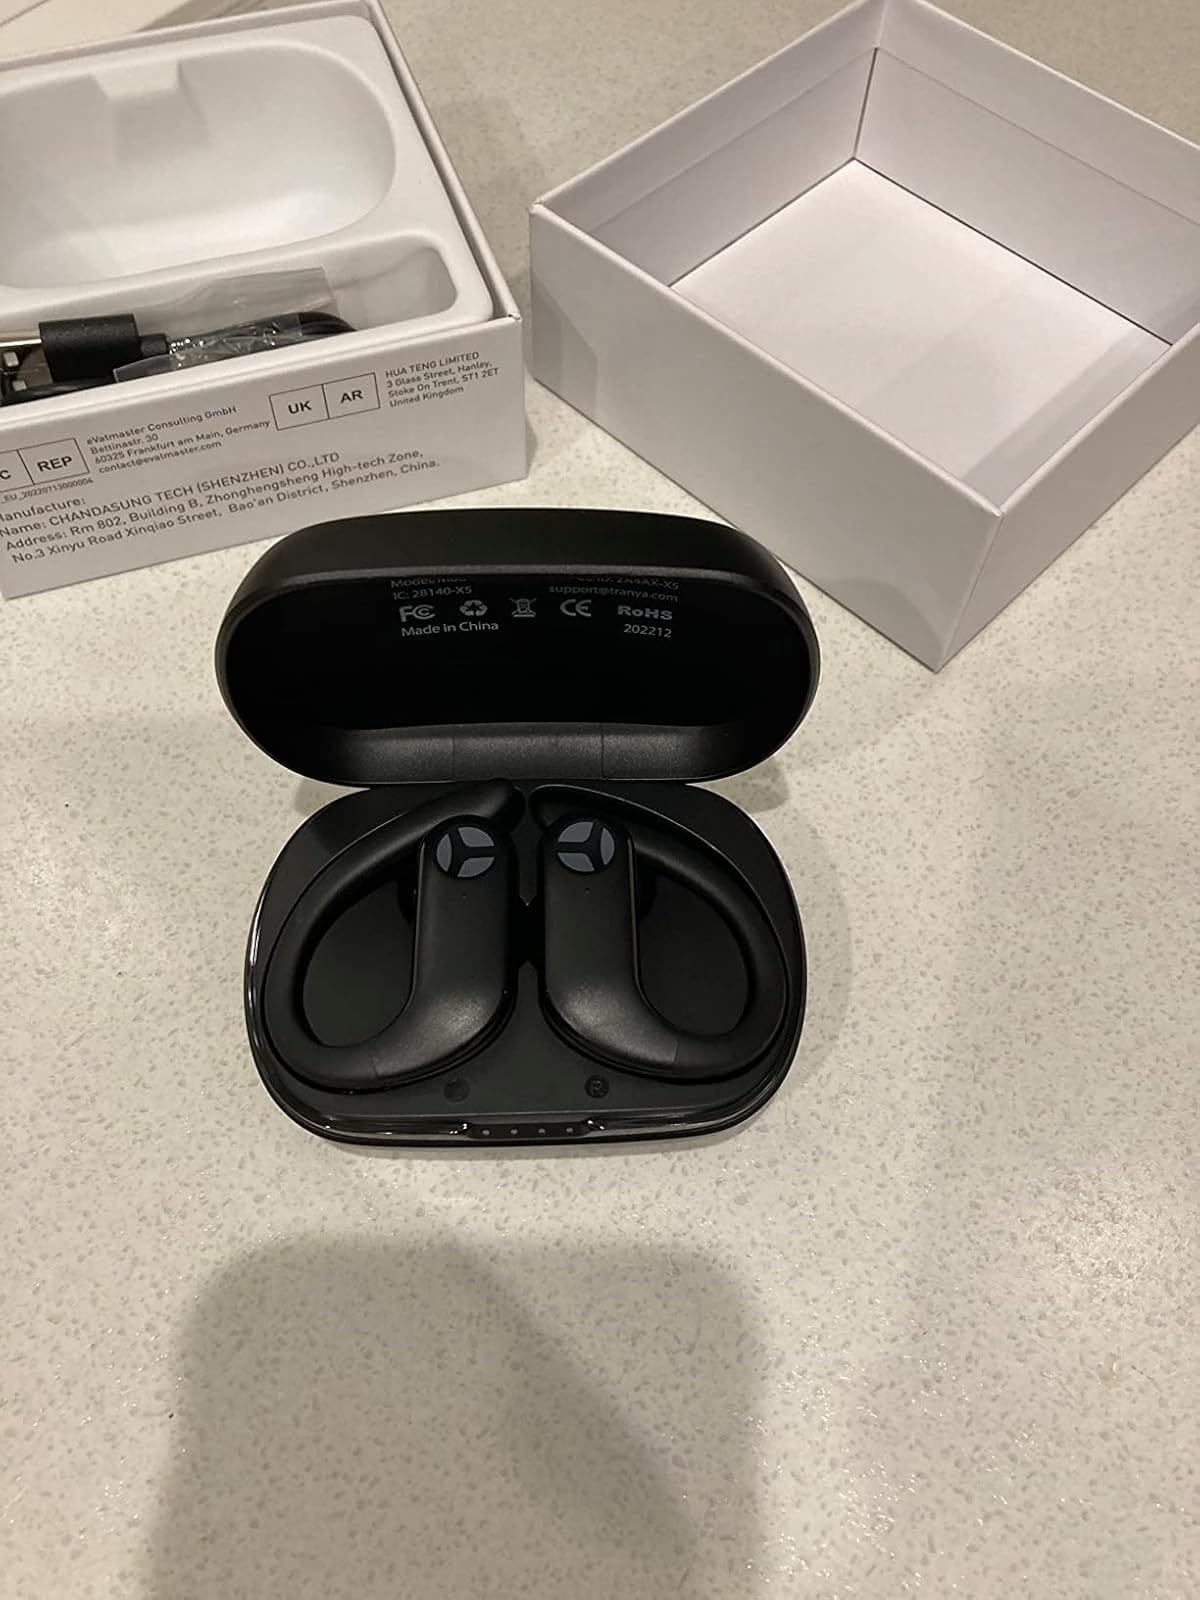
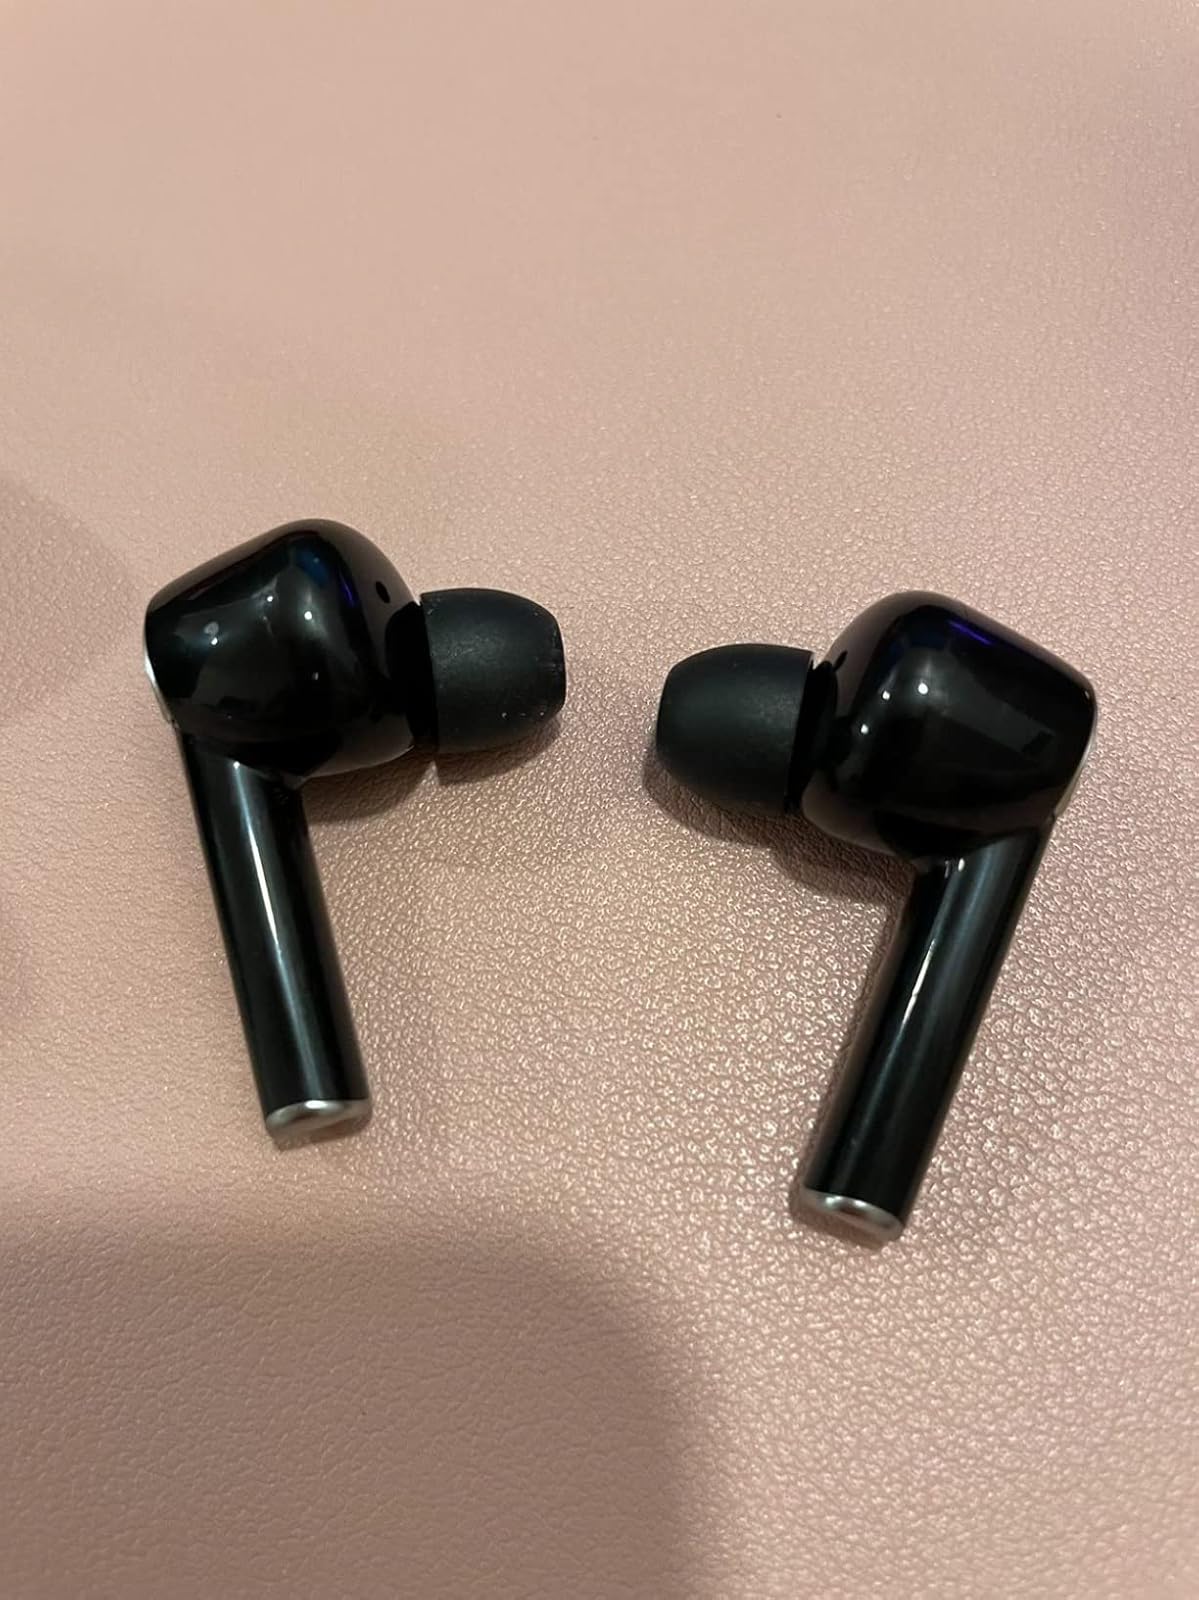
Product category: earbuds
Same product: no